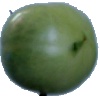
Label: Tomato not Ripened 1